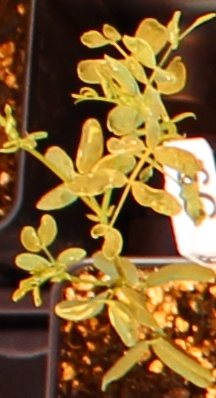
Label: Lentil